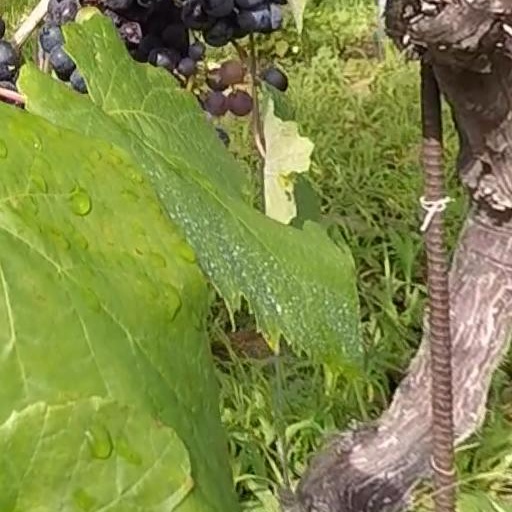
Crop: grape